Raymond Bussières

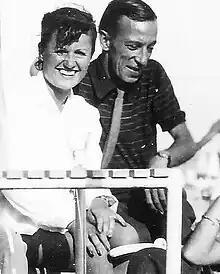
Annette Poivre and Raymond Buissière in 1948

Raymond Bussières (3 November 1907 – 29 April 1982) was a French film actor. He appeared in more than 160 films from 1933 to 1982. He was born in Ivry-la-Bataille and died in Paris. He is buried in Marchenoir. He was married to the actress Annette Poivre.